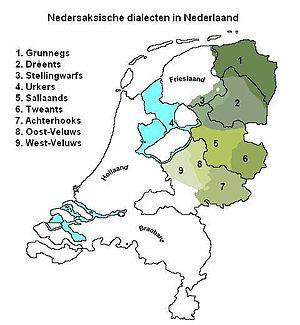
Carte des dialectes bas-saxons aux Pays-Bas